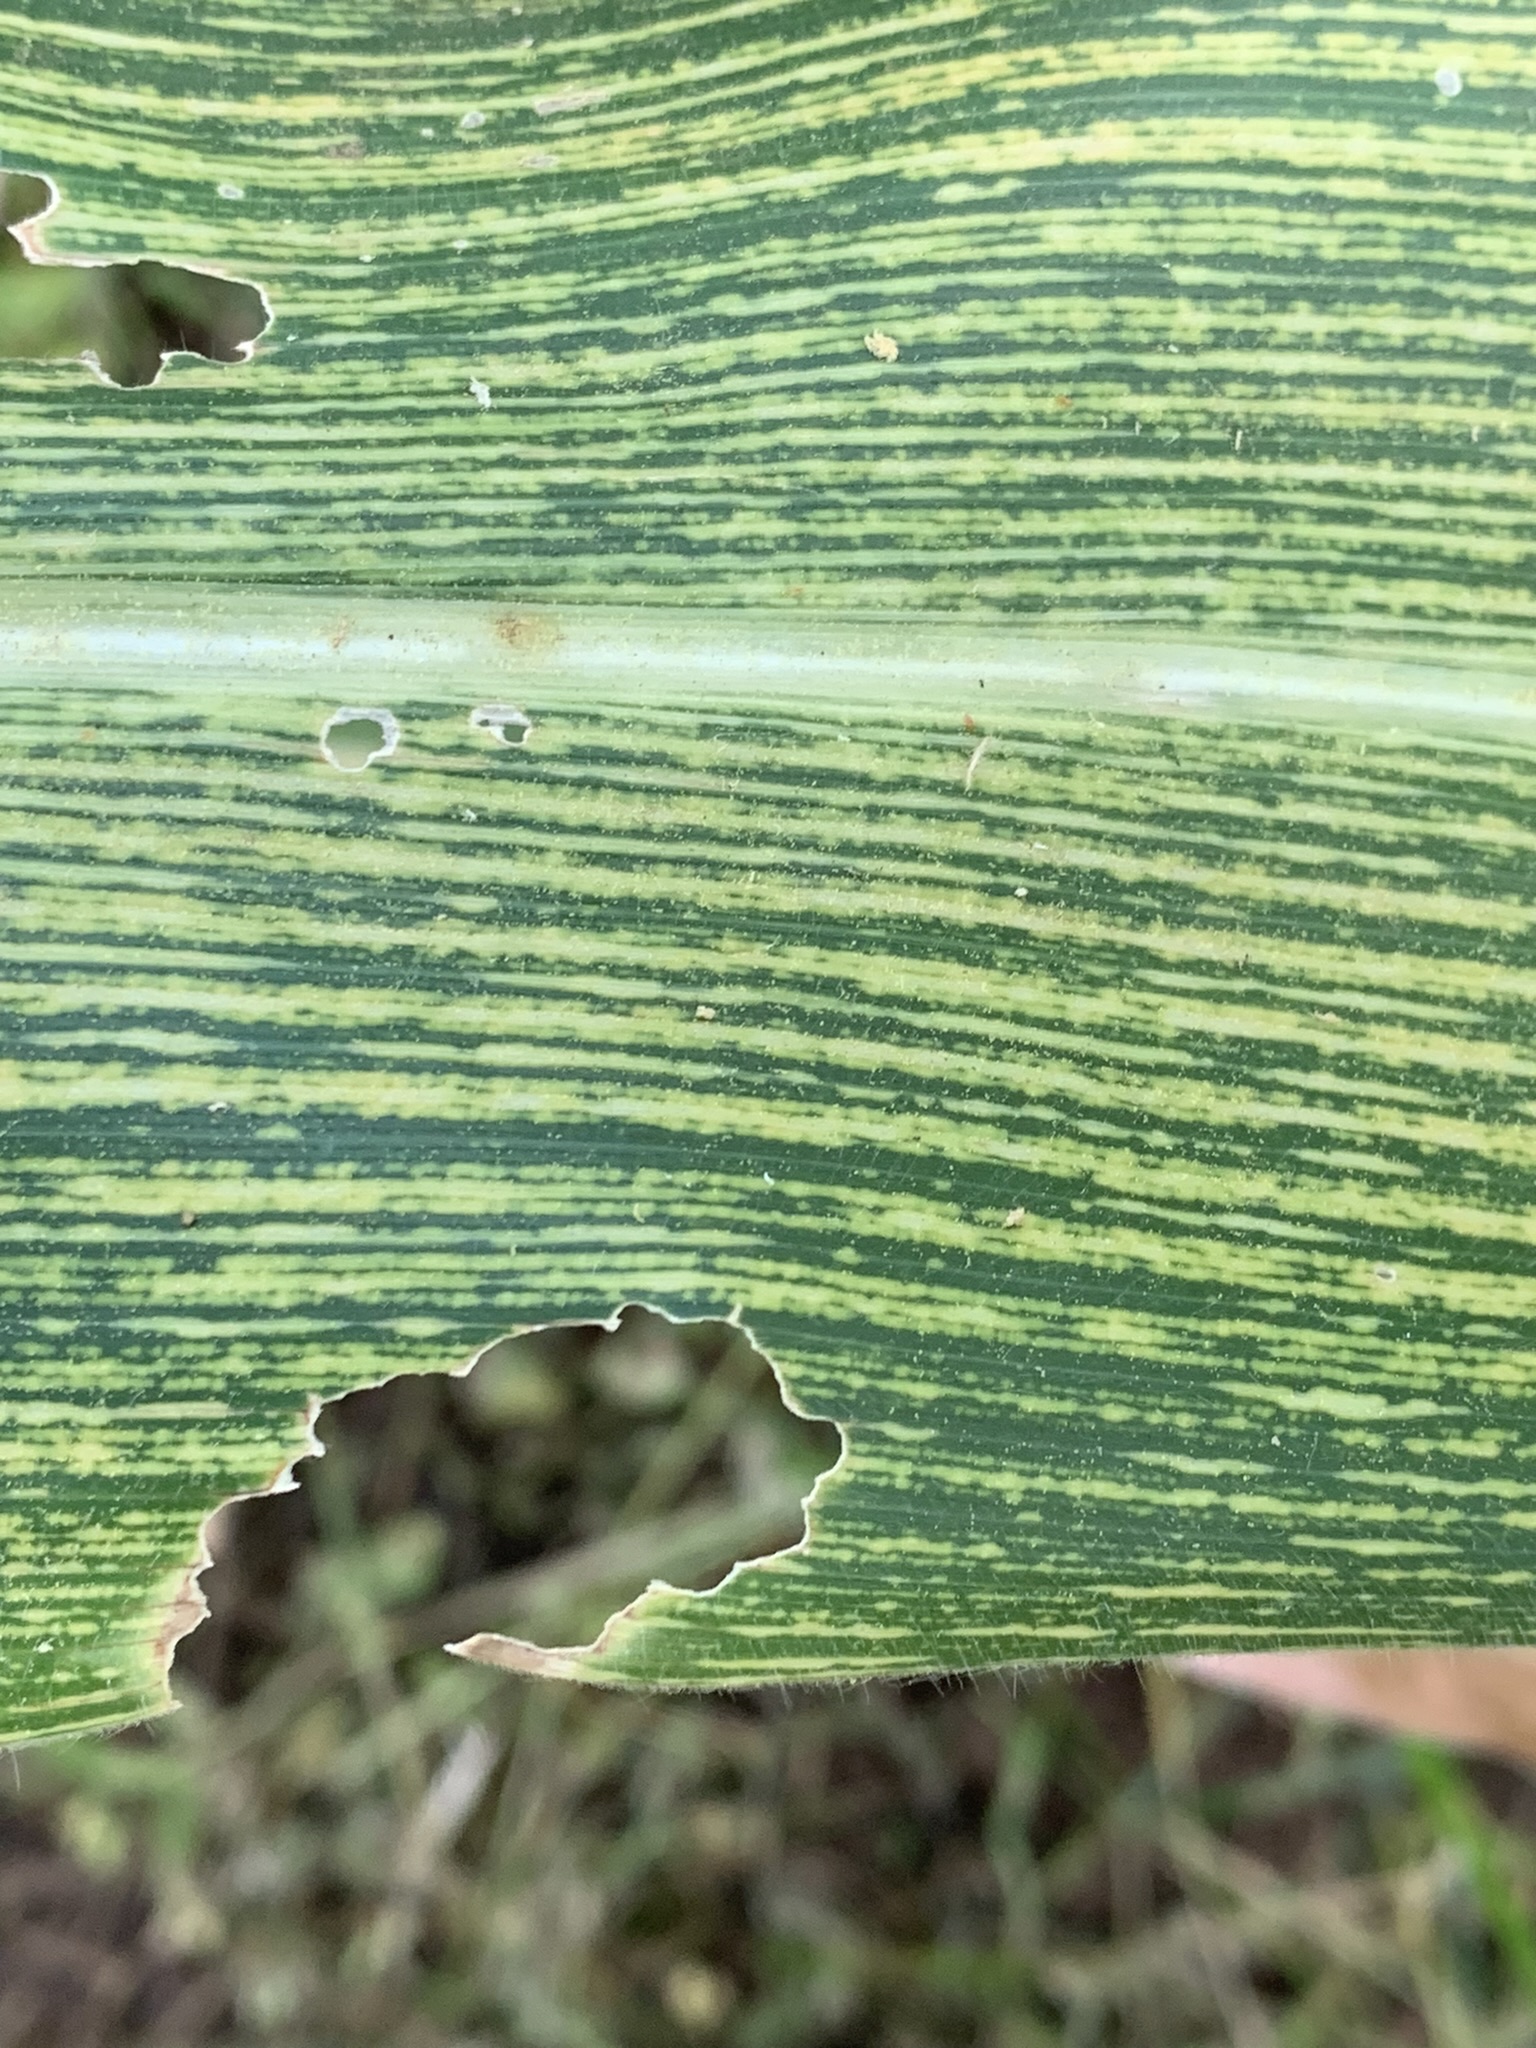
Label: MSV